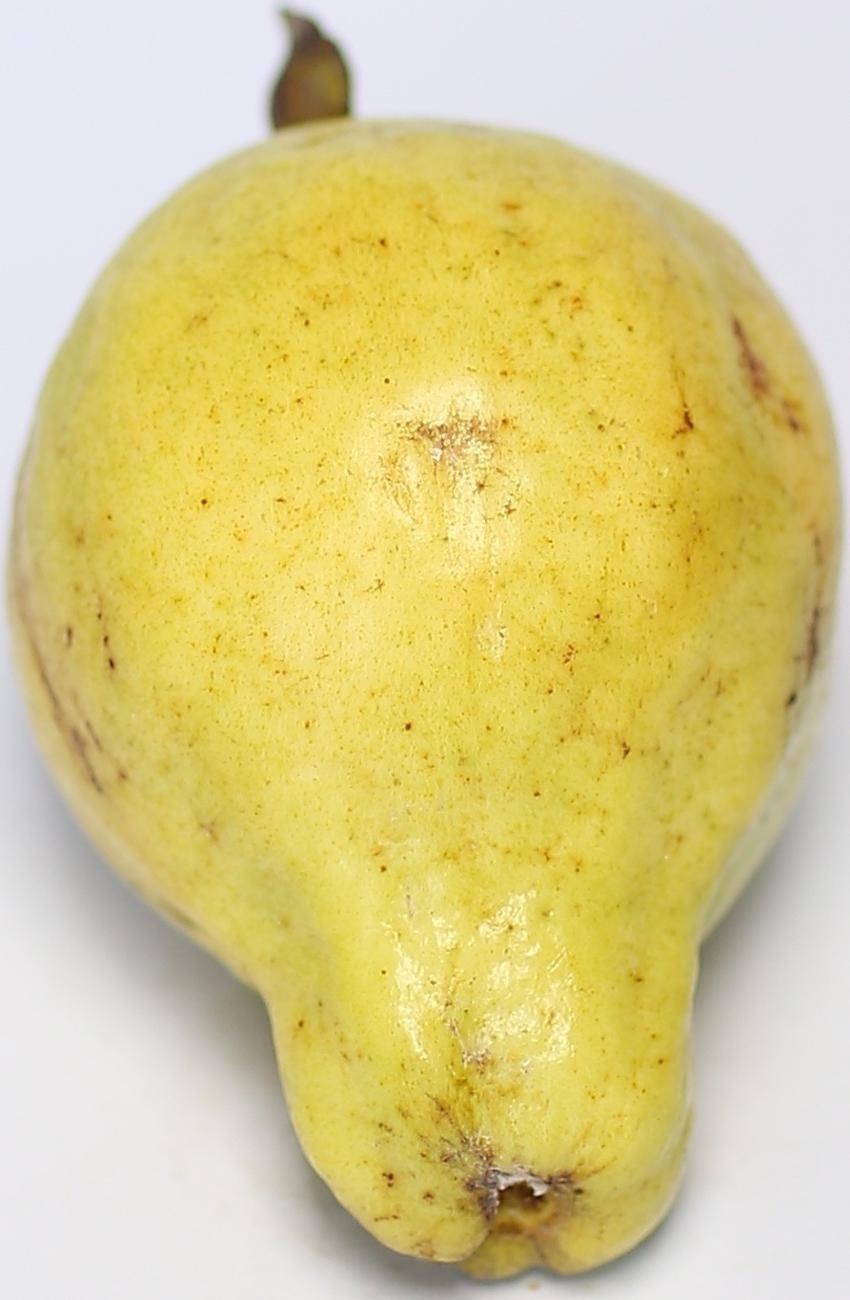
Maturity: ripe
Variety: local-sindhi